Multiple system atrophy

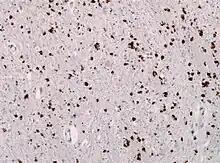
Alpha-synuclein immunohistochemistry of the brain showing many glial inclusion bodies

Multiple system atrophy (MSA) is a rare neurodegenerative disorder characterized by tremors, slow movement, muscle rigidity, postural instability (collectively known as parkinsonism), autonomic dysfunction and ataxia. This is caused by progressive degeneration of neurons in several parts of the brain including the basal ganglia, inferior olivary nucleus, and cerebellum. MSA was first described in 1960 by Milton Shy and Glen Drager and was then known as Shy–Drager syndrome.